Suki Panesar

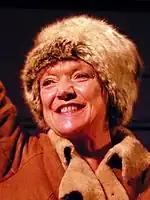
Suki uses Jean Slater's (Gillian Wright, "pictured") cancer experience to make her lie seem believable.

Suki's "torrid" relationship with Ash was hinted at prior to Suki's arrival and it was confirmed that their dynamic would be a central part of the Panesars' initial storylines. Sopal explained that their strained relationship comes as a result of the pair being similar in that they are both strong-minded women who want different things. When she arrives in Walford, Ash describes Suki as "a nasty, evil, lying narcissist who wraps everyone around her little finger" to girlfriend Iqra Ahmed (Priya Davdra). Suki arrives claiming to have cancer and wanting to make up with Ash, telling her that she does not want to die with her only daughter hating her. It transpires that their issues arose due to Suki disapproving of Ash being bisexual. Suki befriends Jean Slater (Gillian Wright), who is undergoing chemotherapy for ovarian cancer, and recites information about Jean's cancer to pass off as her own. Suki's "conniving streak" soon makes Ash realise that Suki is faking having cancer, who eventually admits that she faked it to bring her feuding family back together before their father is released from prison.